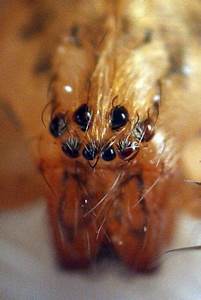
Label: ragno